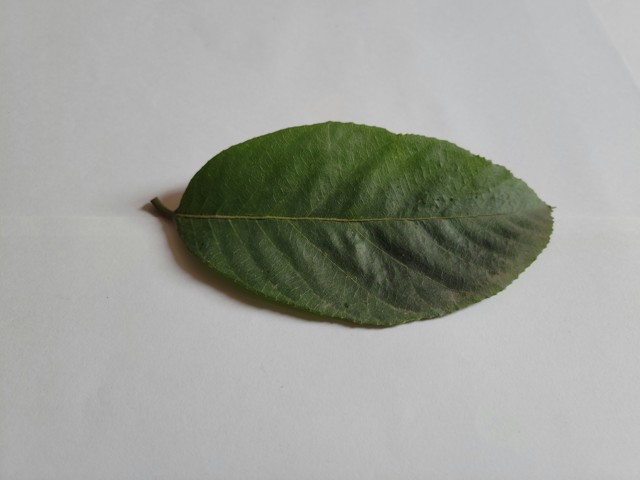
Plant: chapalish